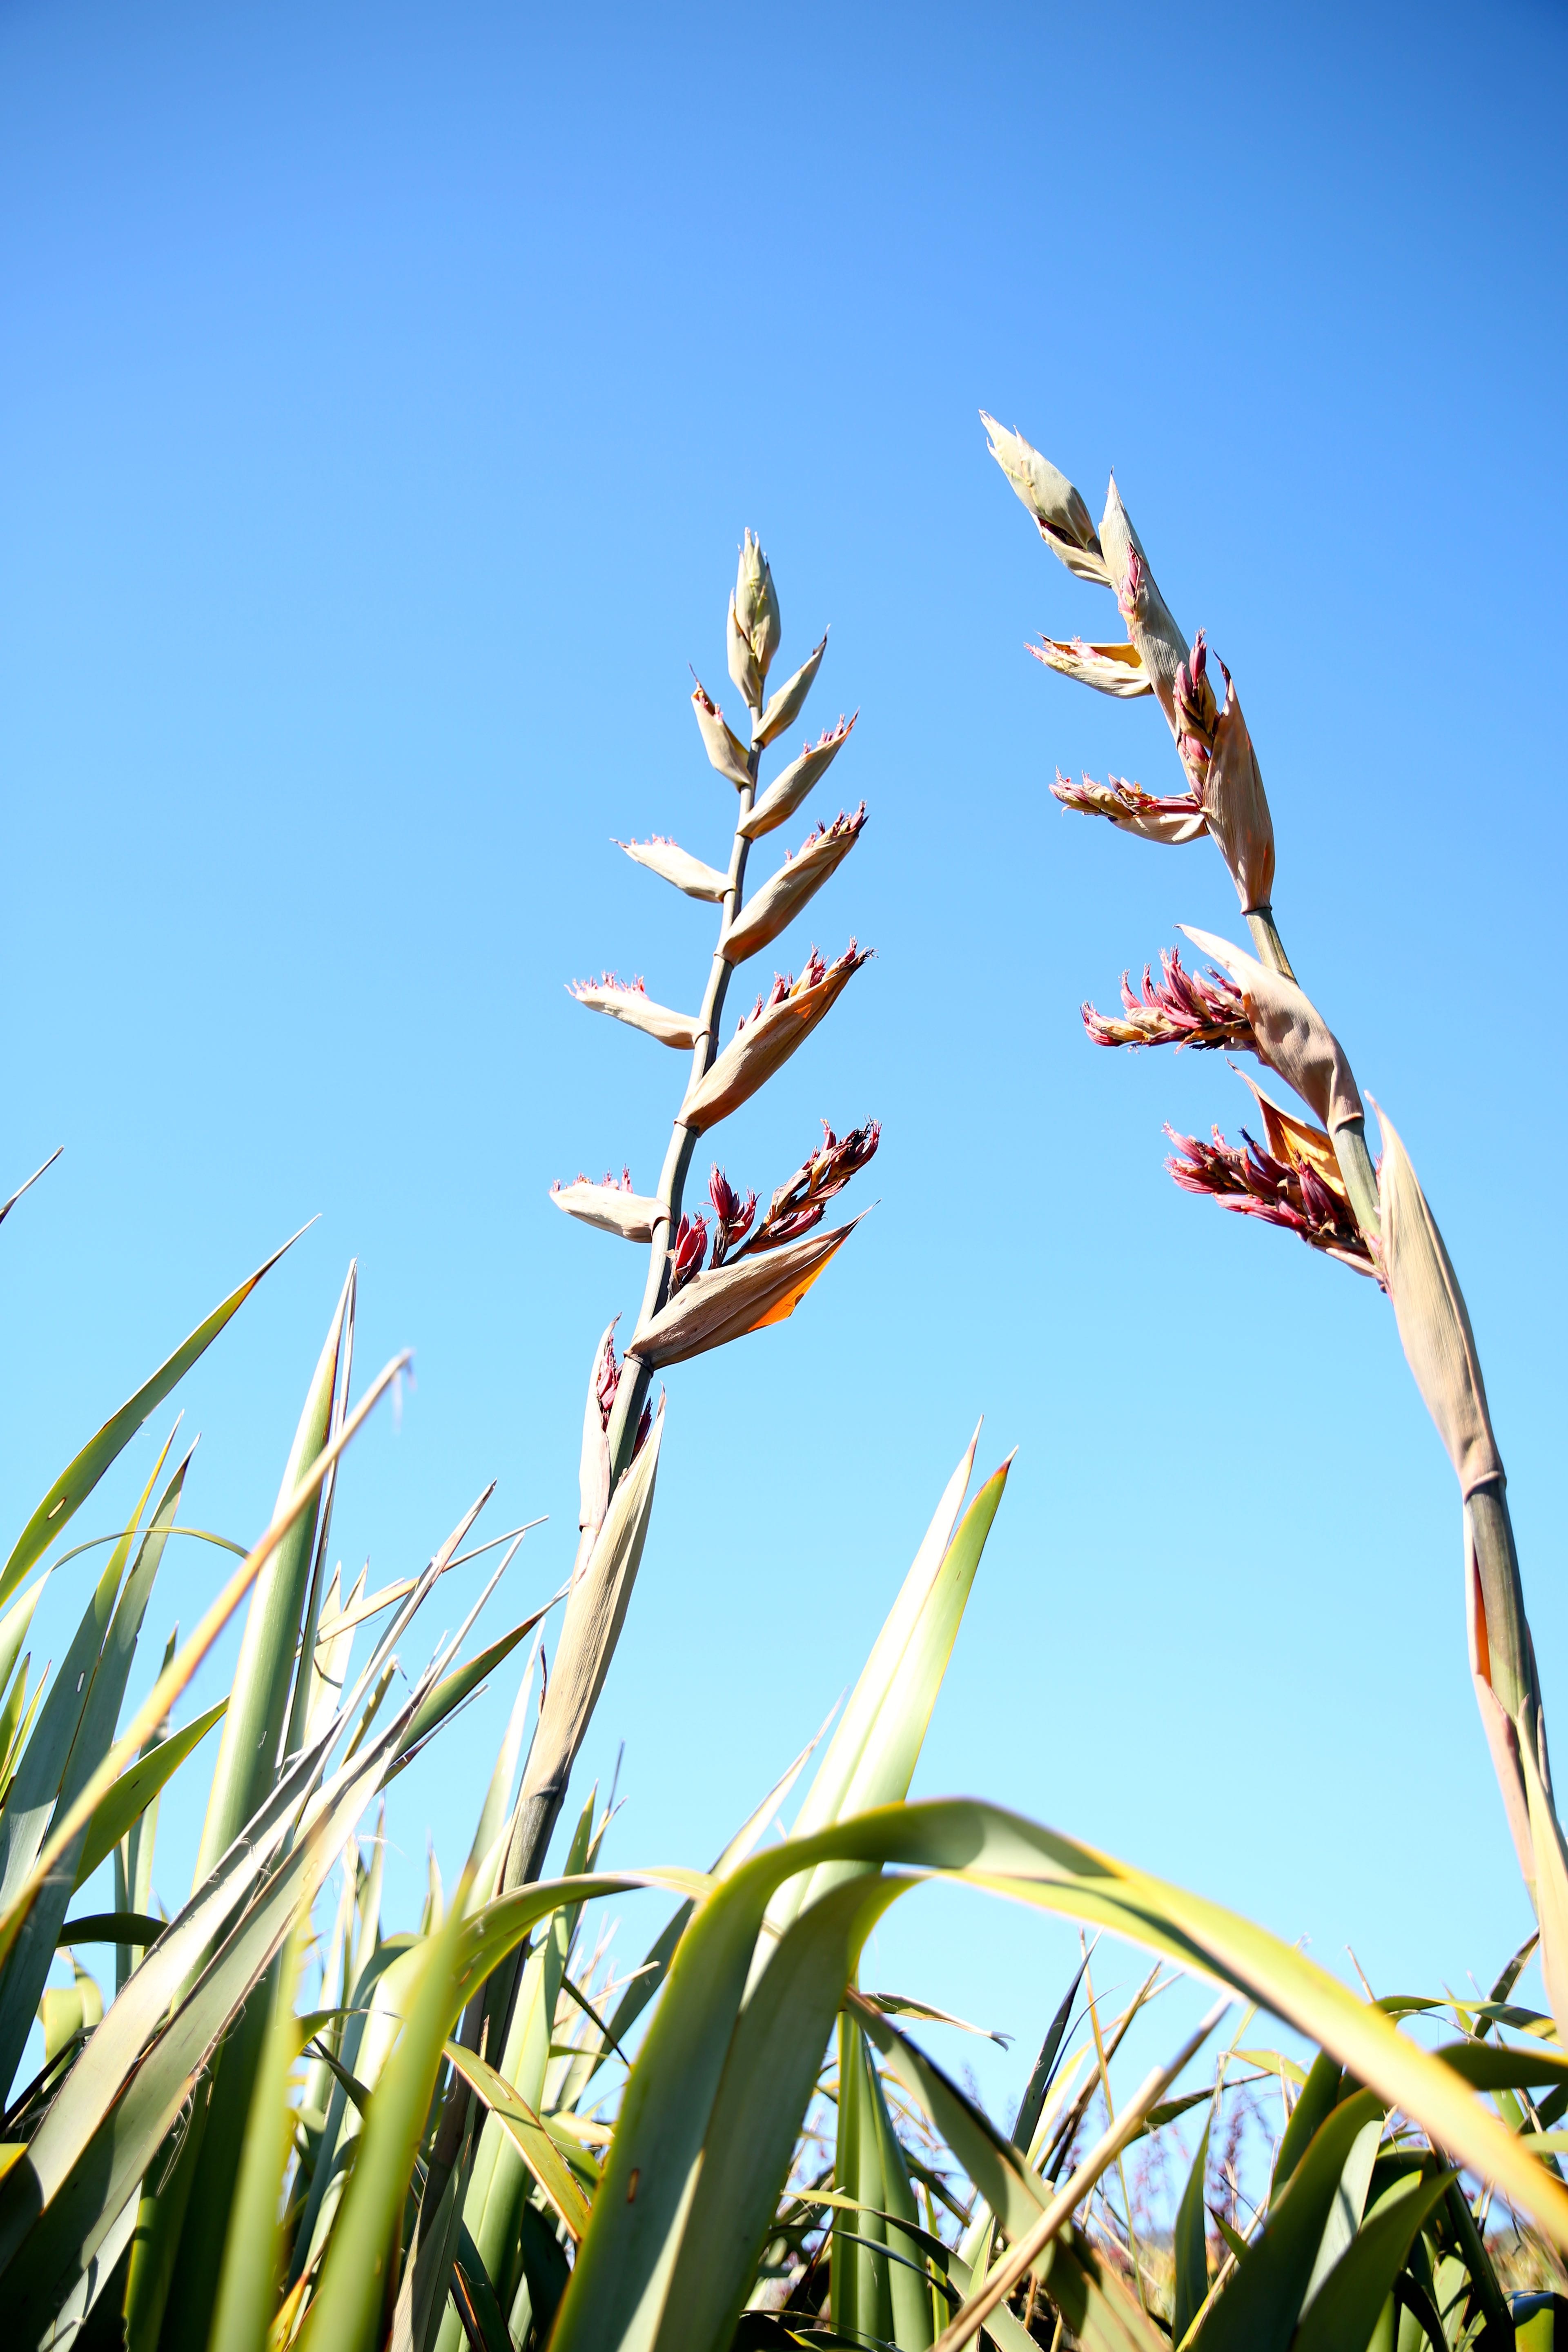
nature, grass, branch, plant, sky, field, sunlight, leaf, flower, wind, crop, botany, agriculture, flora, flowering plant, grass family, atmosphere of earth, land plant, phragmites, arecales